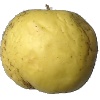
Label: Apple Golden 1